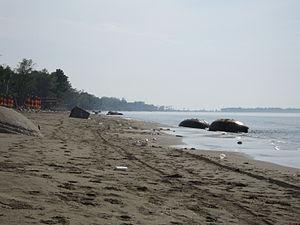
Shëngjin est une ville côtière du nord-ouest de l'Albanie, dans le district de Lezhë.